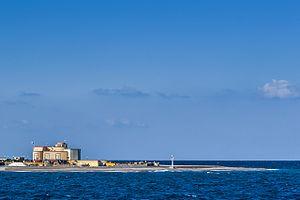
L'aquarium de Rhodes est un aquarium grec situé à Rhodes. C'est la partie ouverte au public et la principale source de revenus de la station hydrobiologique de Rhodes du Centre hellénique de Recherches marines. Il est membre de l'Association européenne des zoos et des aquariums et présente la biodiversité méditerranéenne, dont de nombreuses espèces de poissons, certaines menacées comme le Ladigesocypris ghigii.